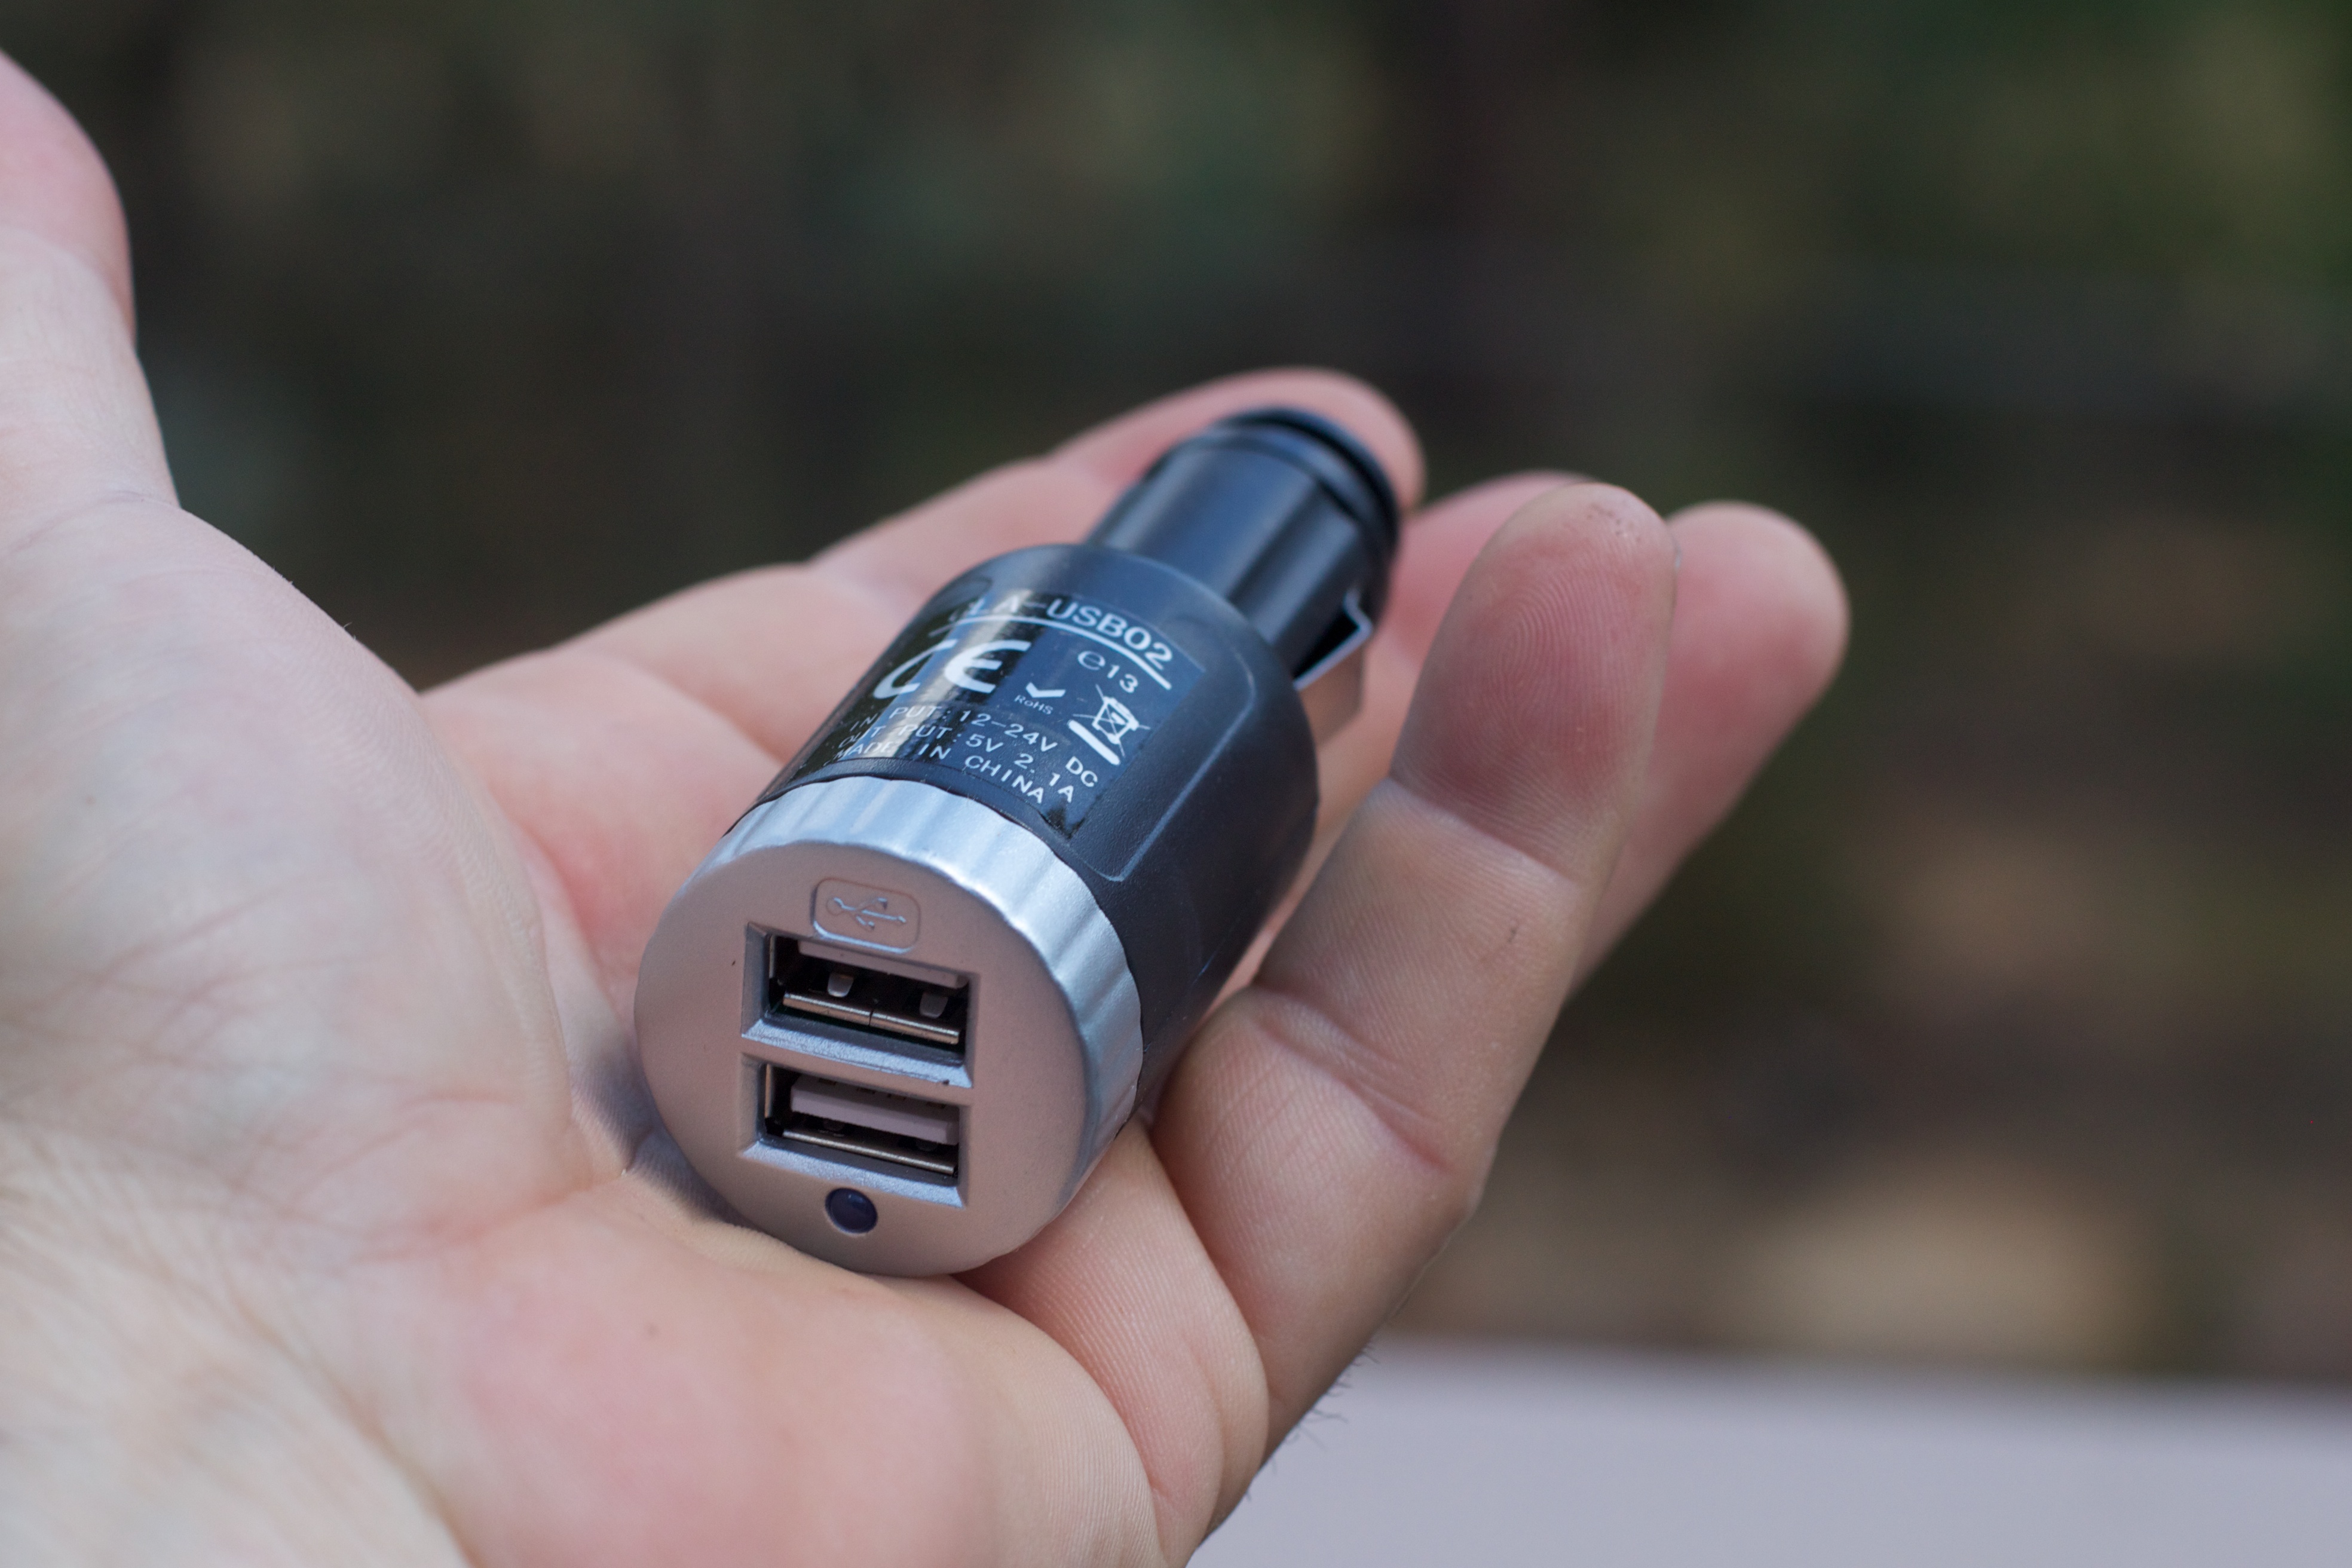
hand, technology, finger, product